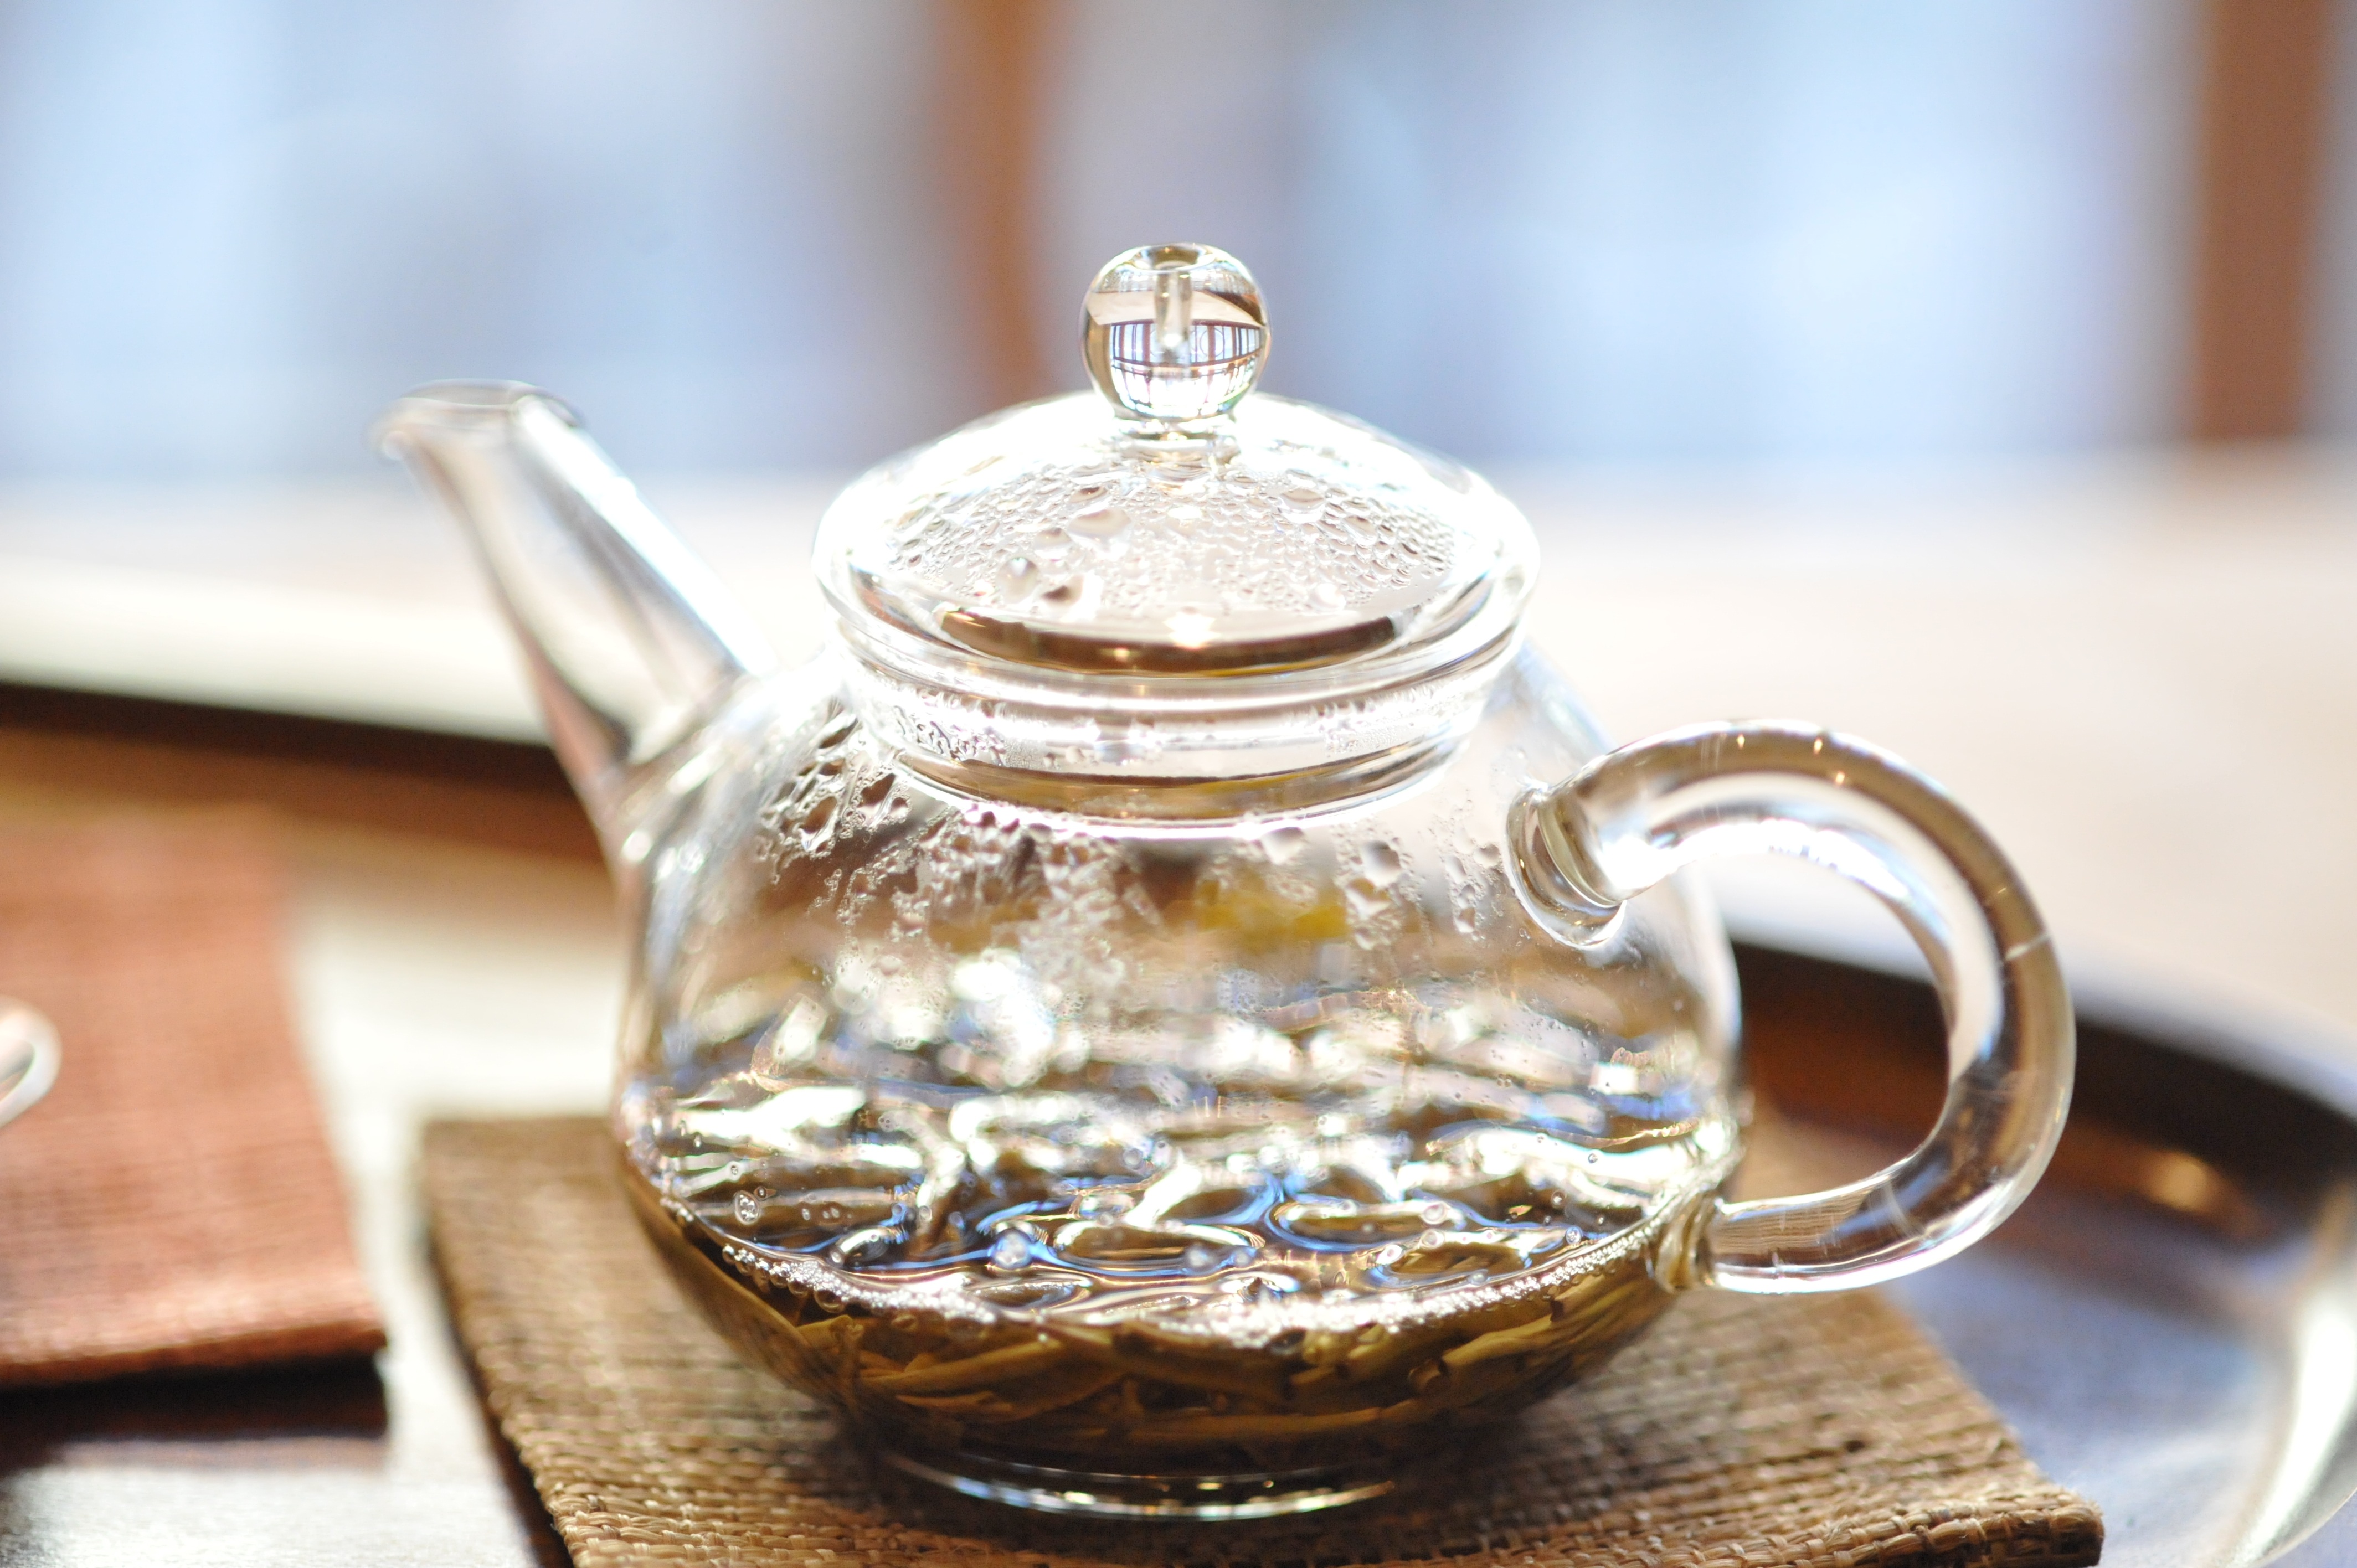
tea, glass, teapot, drink, tableware, jasmine, turkish coffee, drinkware, tea utensil